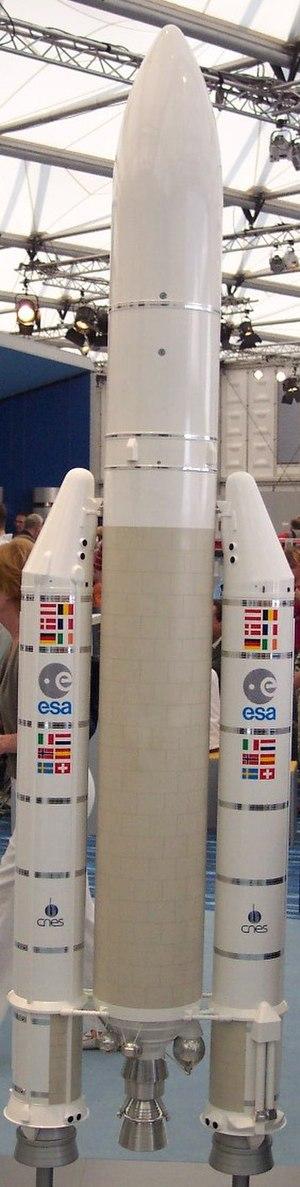
maquette de la fusée Ariane 5